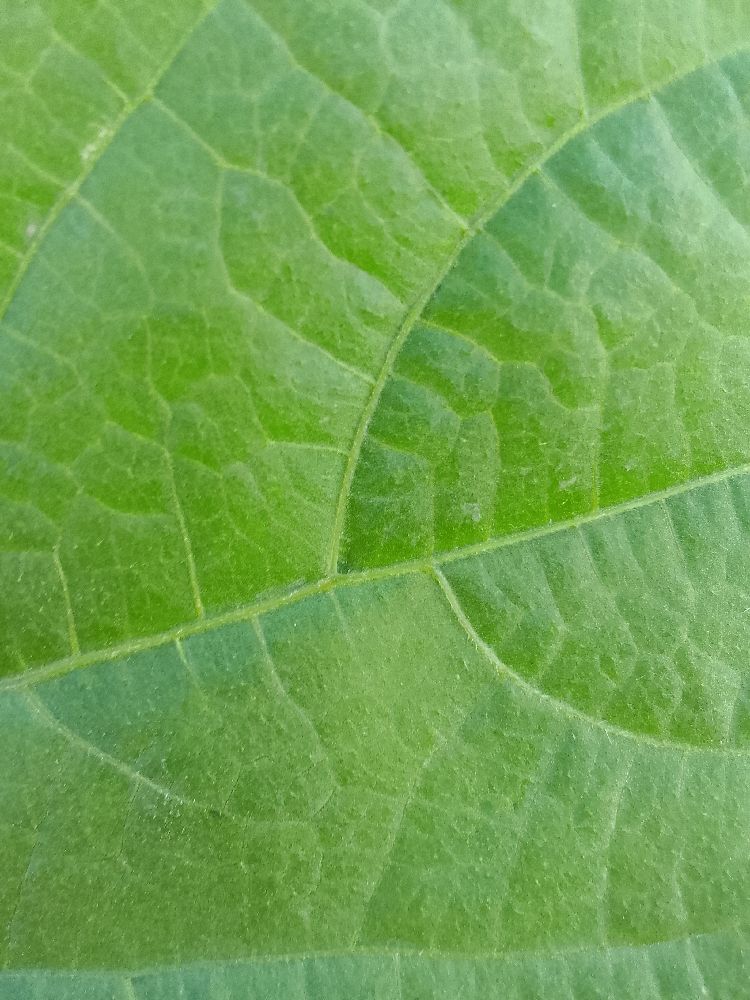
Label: healthy